Klang Valley derby

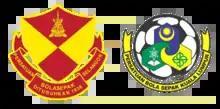
Logo of Selangor FA and Kuala Lumpur FA

Klang Valley derby is the name given to football matches that involves Selangor and Kuala Lumpur. Both of them were located in the Klang Valley, Malaysia.